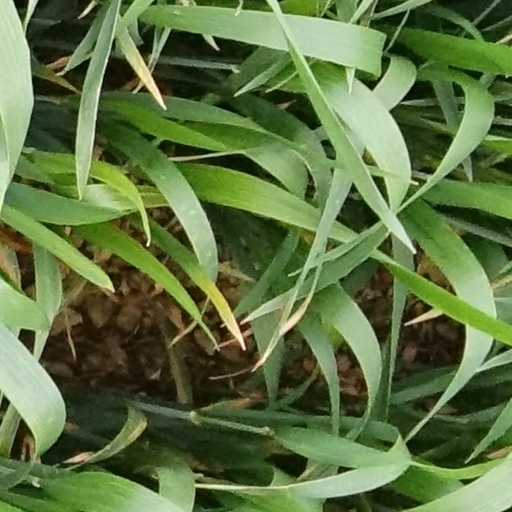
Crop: wheat